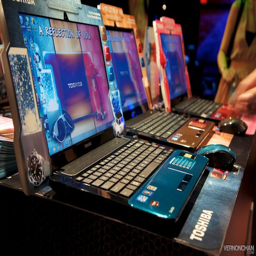
Three laptops are turned on lined up on a table.
three laptop computers with monitor extensions sitting on a table
A desk with three lap top computers on top.
Three different Toshiba laptops with people looking at them.
A number of laptops sitting on a table by each other, open